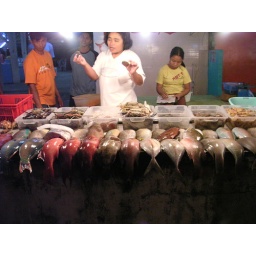
fish market in Cebu